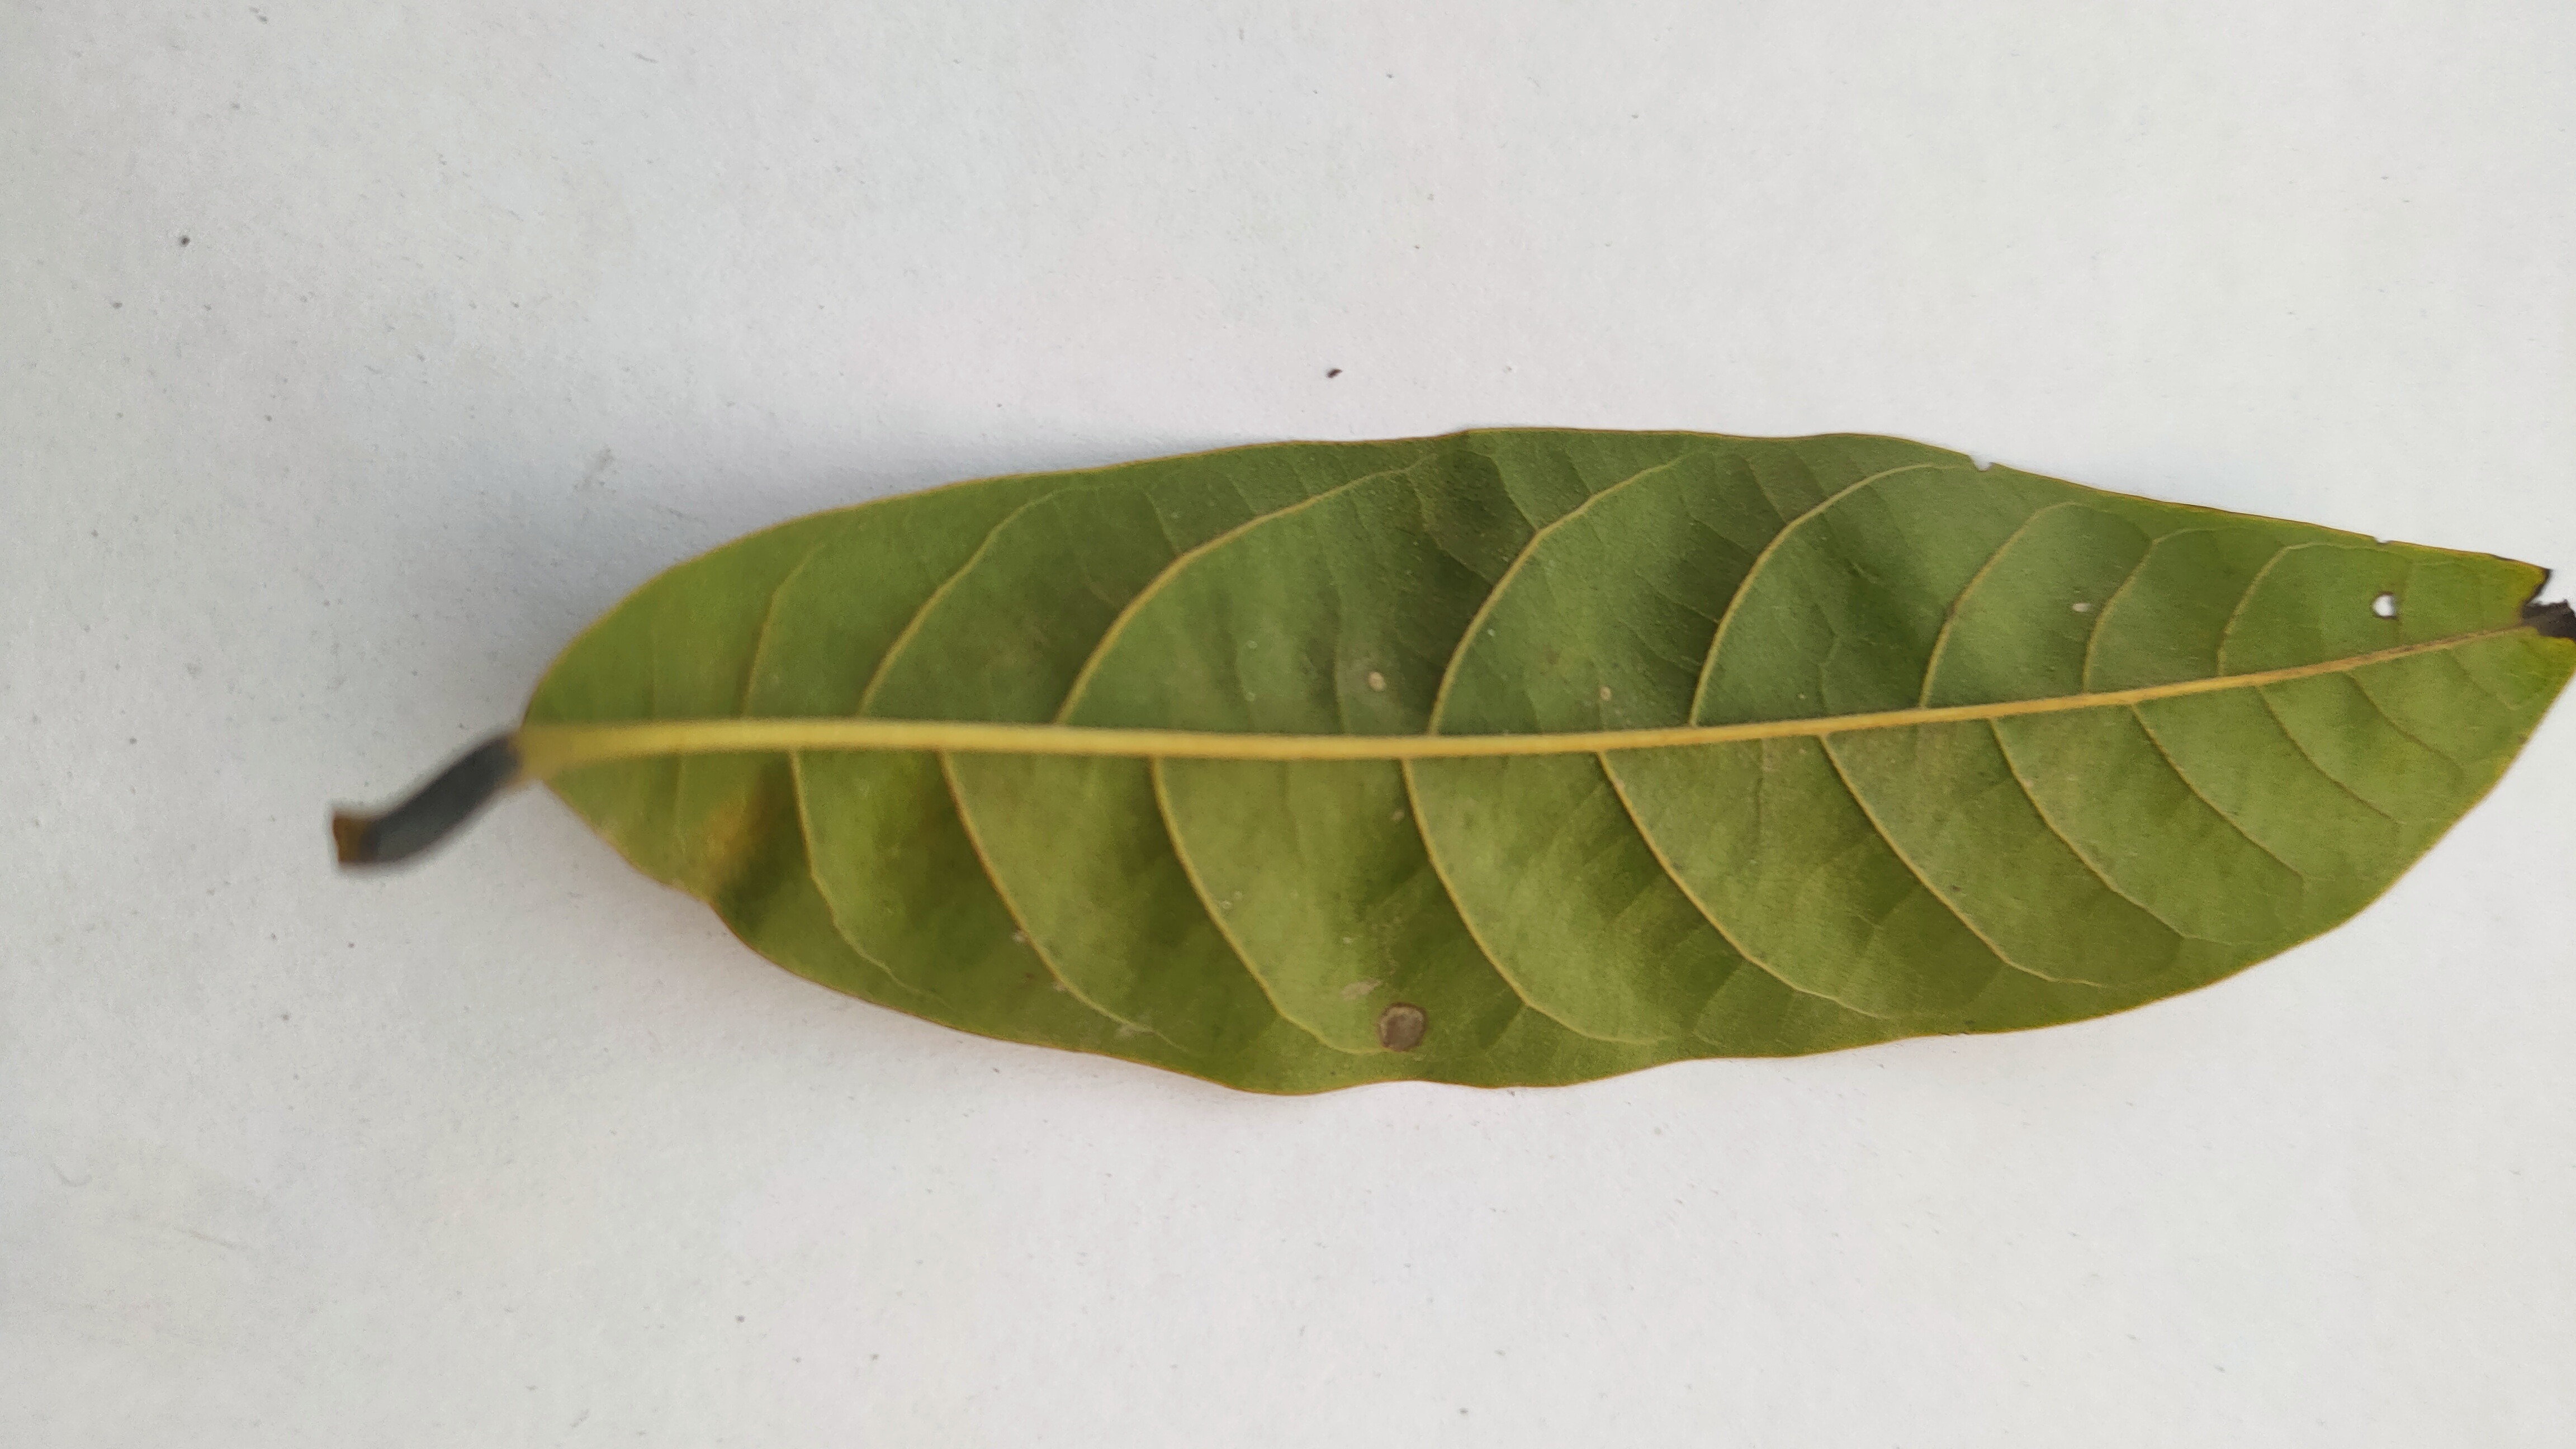
Leaf variety: Custard Apple